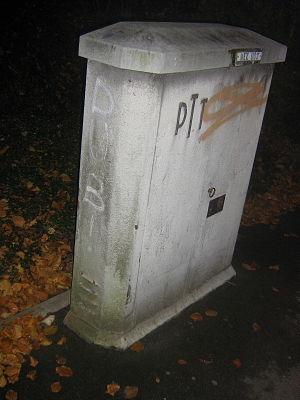
Un sous-répartiteur.
La boucle locale en France est la partie de la ligne téléphonique allant du répartiteur de l'opérateur jusqu'au point de terminaison chez le client. Le point de terminaison est le premier dispositif installé dans les locaux du client. Physiquement, il s'agit de tous les câbles aériens, des câbles souterrains et même de la paire de fils arrivant chez l'usager. La boucle locale comprend également des équipements passifs de raccordements jouant le rôle de brasseurs.